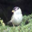
Label: bird